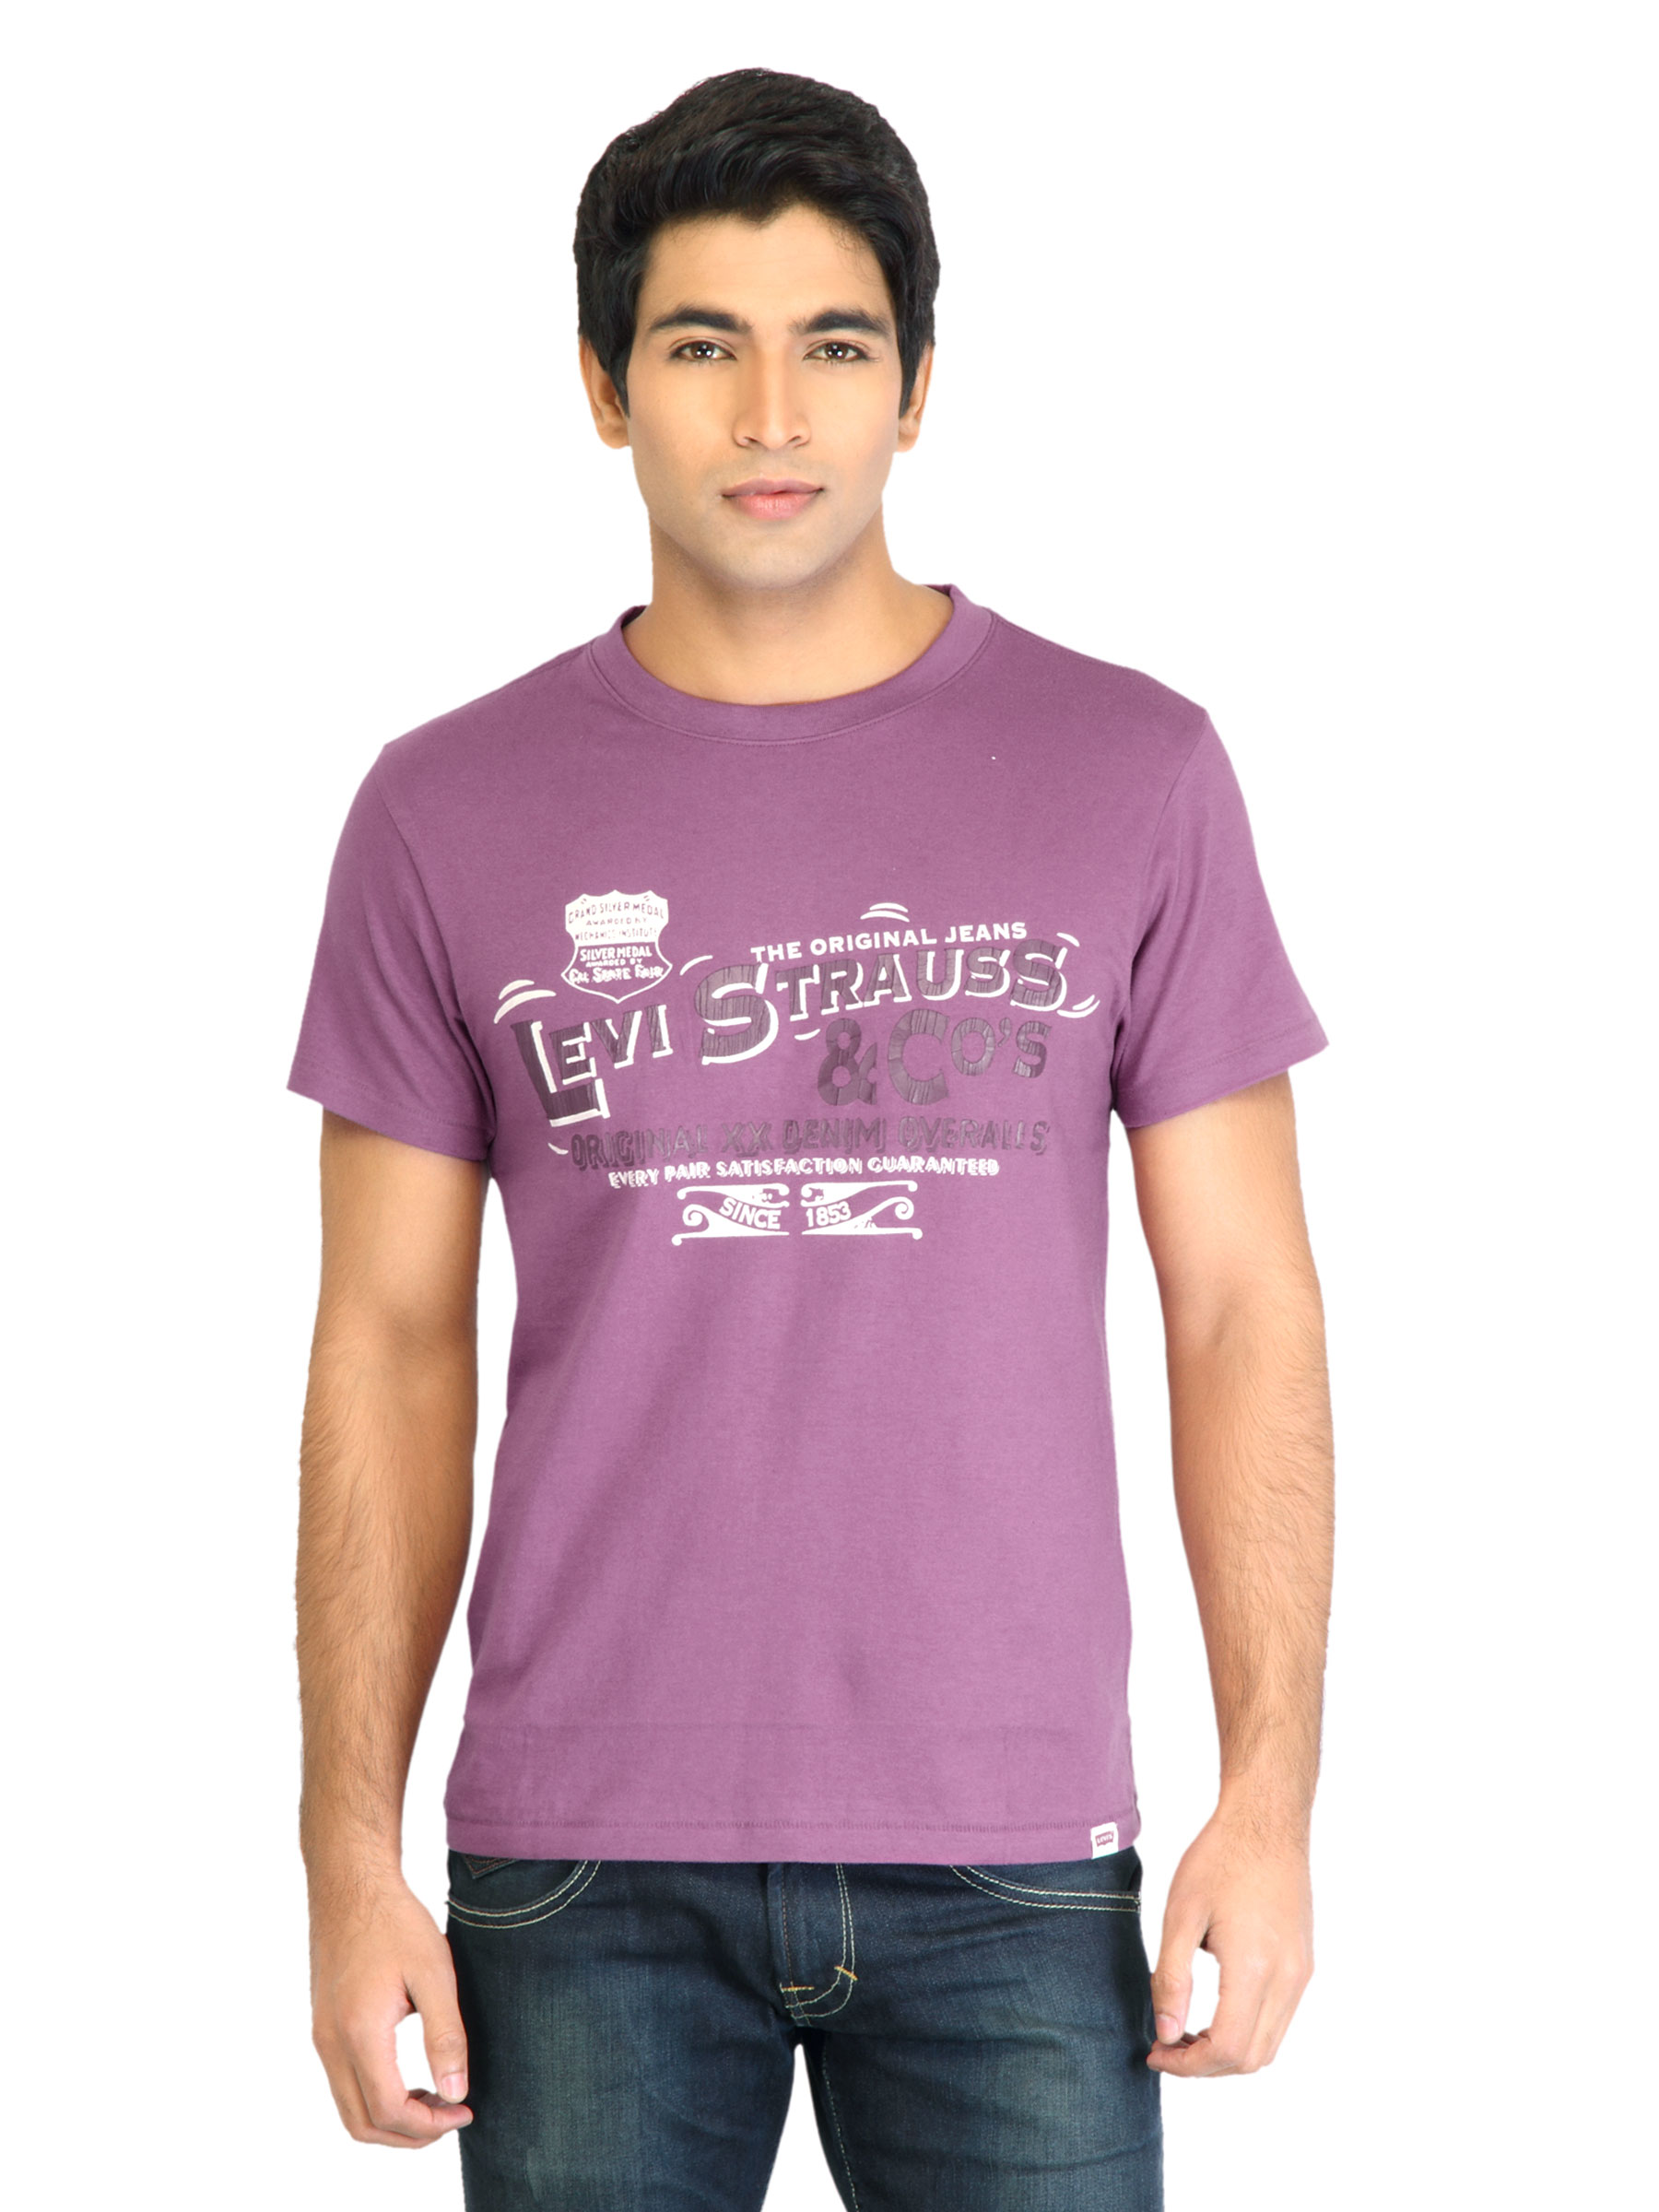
Levi's Men Printed Purple Tshirts
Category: Apparel / Topwear / Tshirts
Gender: Men
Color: Purple
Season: Fall 2011
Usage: Casual